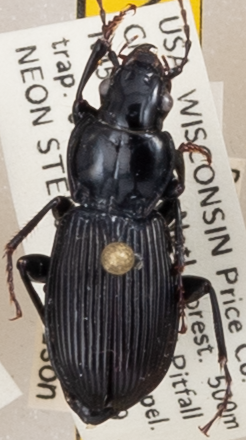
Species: Pterostichus coracinus
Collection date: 2019-07-09
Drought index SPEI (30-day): -0.32
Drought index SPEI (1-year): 1.69
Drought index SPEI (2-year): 0.9